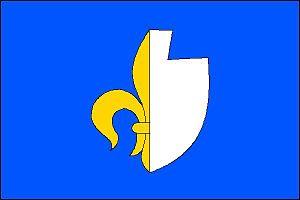
Darkovice est une commune du district d'Opava, dans la région de Moravie-Silésie, en République tchèque. Sa population s'élevait à 1 367 habitants en 2017.